Martel Maxwell

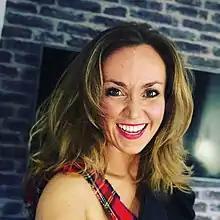
Maxwell in 2020

Martel Maxwell (born 9 March 1977) is a Scottish television presenter and journalist. She has been one of the presenters of the property show "Homes Under the Hammer" since 2017. She also writes a column for the Dundee-based newspaper "Evening Telegraph".